Frank Henry Kerrigan

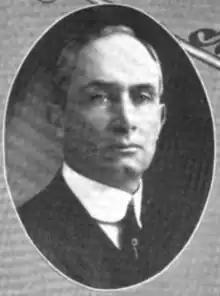

Frank Henry Kerrigan (September 17, 1868 – February 9, 1935) was a United States district judge of the United States District Court for the Northern District of California. He also served for nearly 30 years as a California state court judge, and was an associate justice of the California Supreme Court from January 8, 1923, to February 11, 1924.